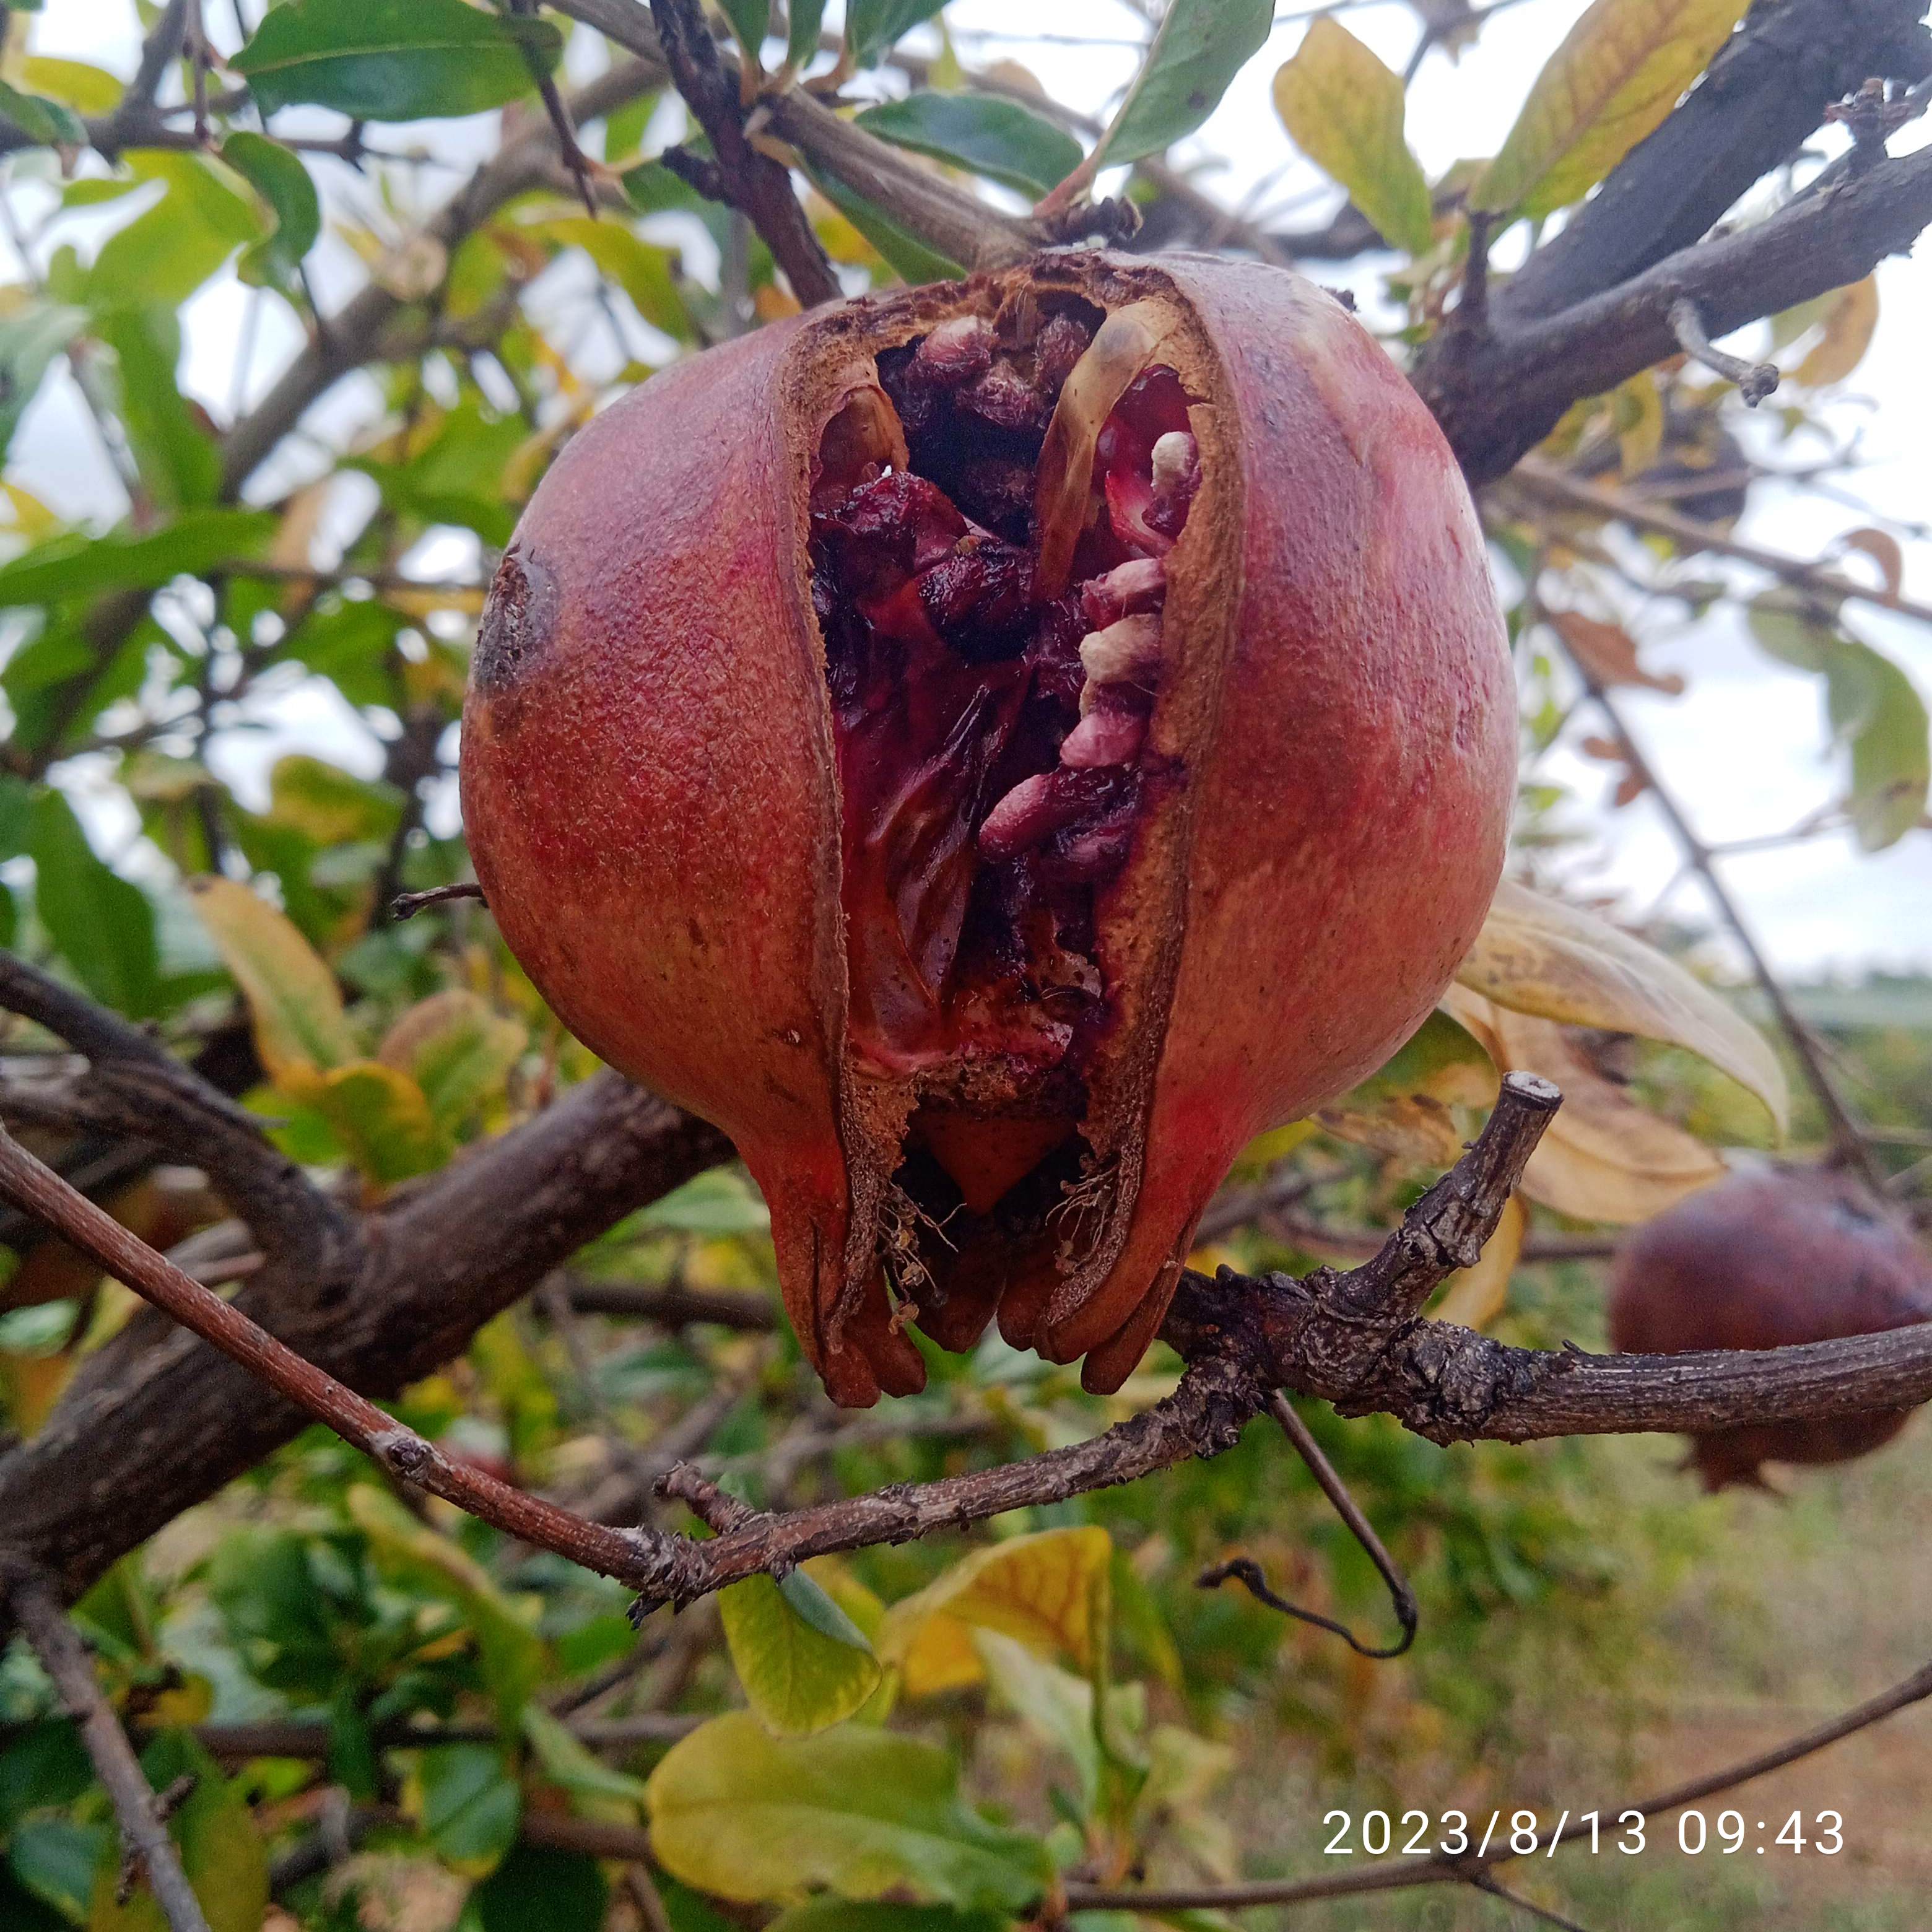
Label: Bacterial_Blight